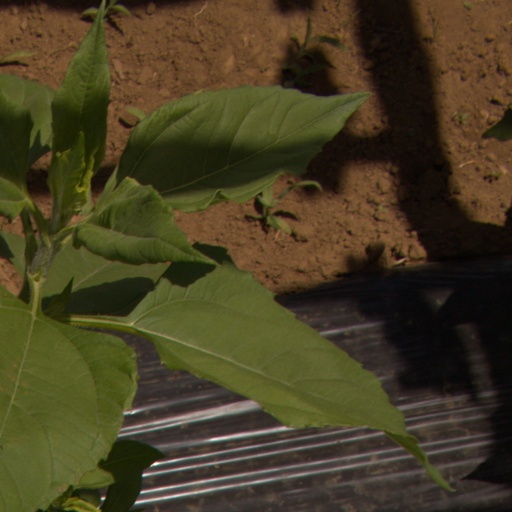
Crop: Jerusalem artichoke